Surfer Joe Summer Festival

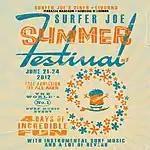
2012 Poster by Fred Lammers and Anne Wendschuh

"Location:" Surfer Joe Cafe & Diner, Livorno